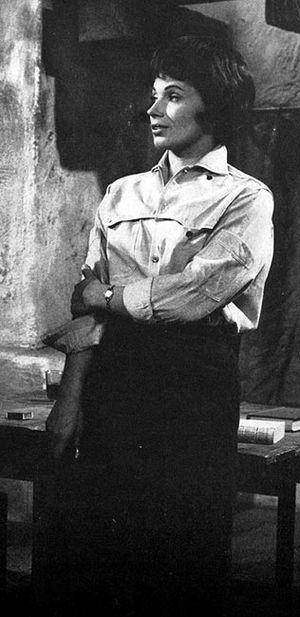
Gunnel Lindblom est l'une des principales actrices du cinéma suédois. Elle a notamment joué sous la direction d'Ingmar Bergman. Elle a aussi dirigé six films dont Paradis d'été et Nuits d'été.